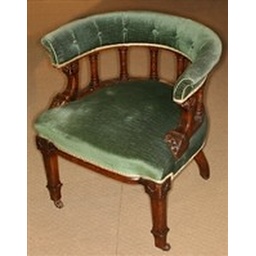
Frontal view of a library chair very close to that which was in the room